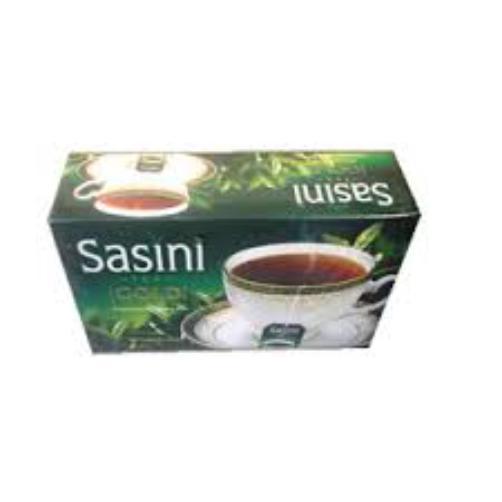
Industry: Food